Patty Ritchie

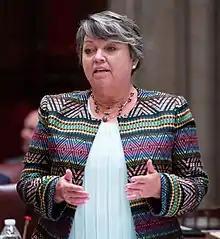
Ritchie in 2019

Patricia A. Ritchie (born February 22, 1962) was a Republican member of the New York State Senate who represented the 48th district from 2011 to 2022. Her district encompassed portions of the North Country abutting Lake Ontario.